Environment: real
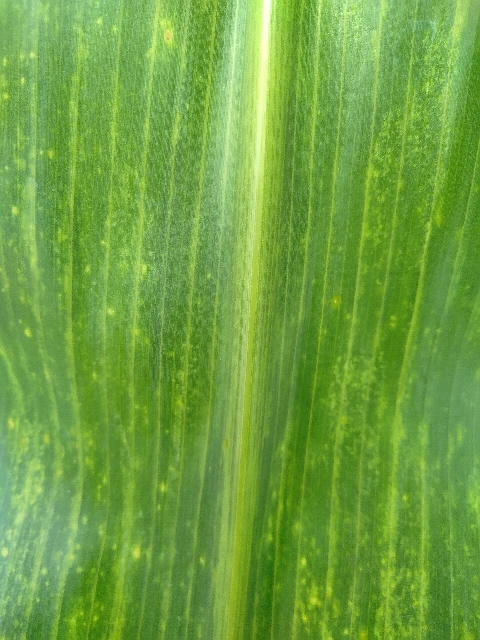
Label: lethal_necrosis